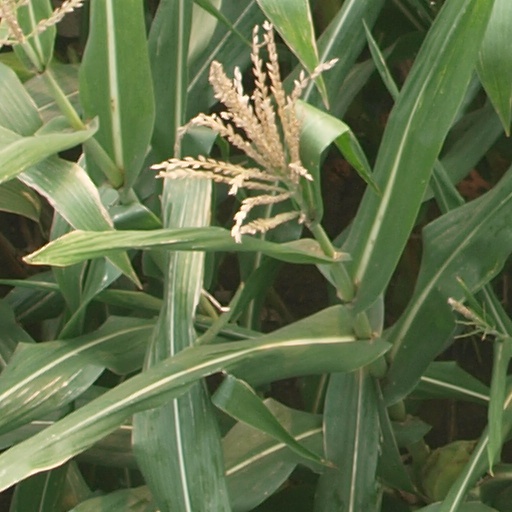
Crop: maize; corn